Leixlip Spa

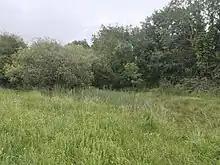
The wetland area between the hexagonal basin and the Roman Bath at Leixlip Spa

The Revised Conservation Plan for the Spa (2009/10) notes that the habitats, flora and fauna of this site give it international scientific significance, and that it is one of the most important examples of the Annex I Priority Habitat Petrifying Springs with Tufa Formation.